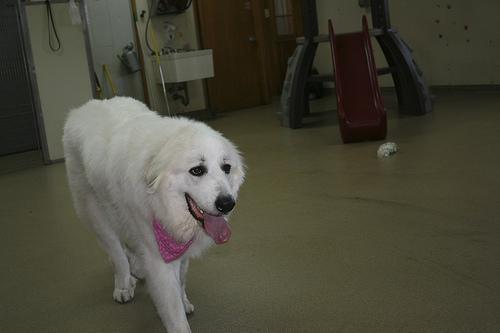
great pyrenees